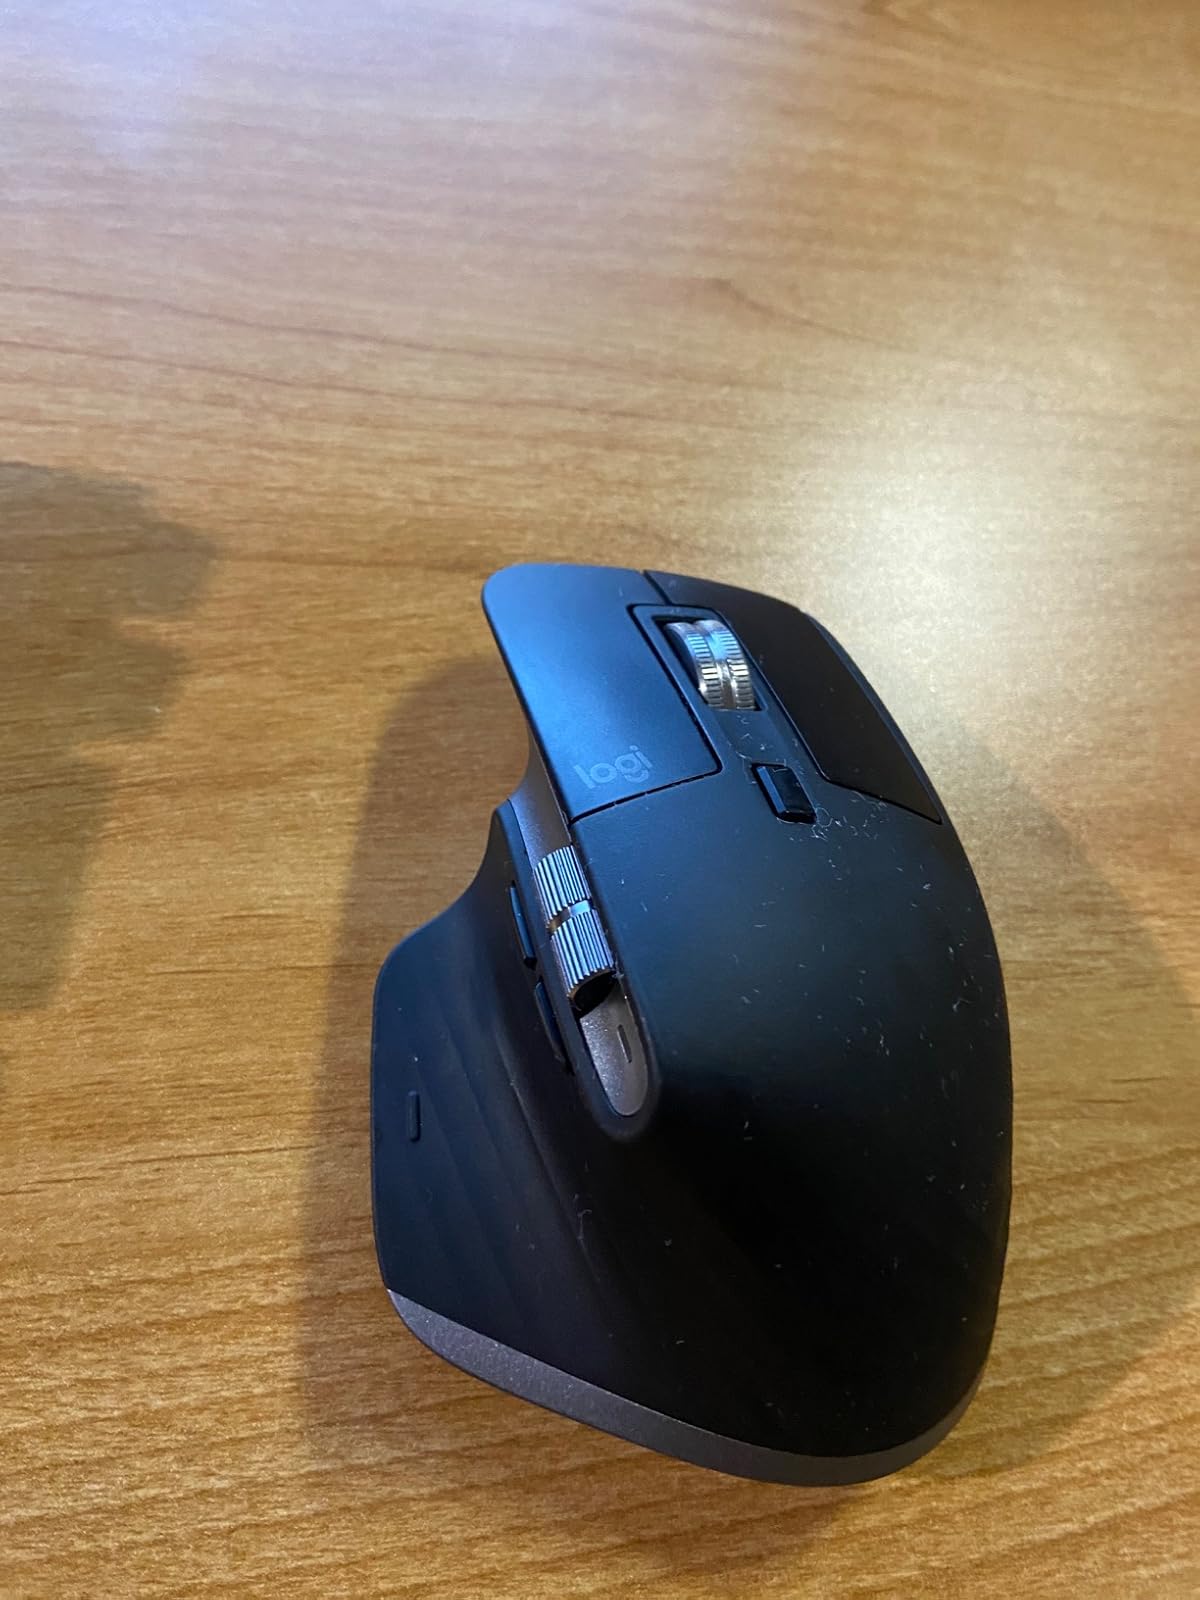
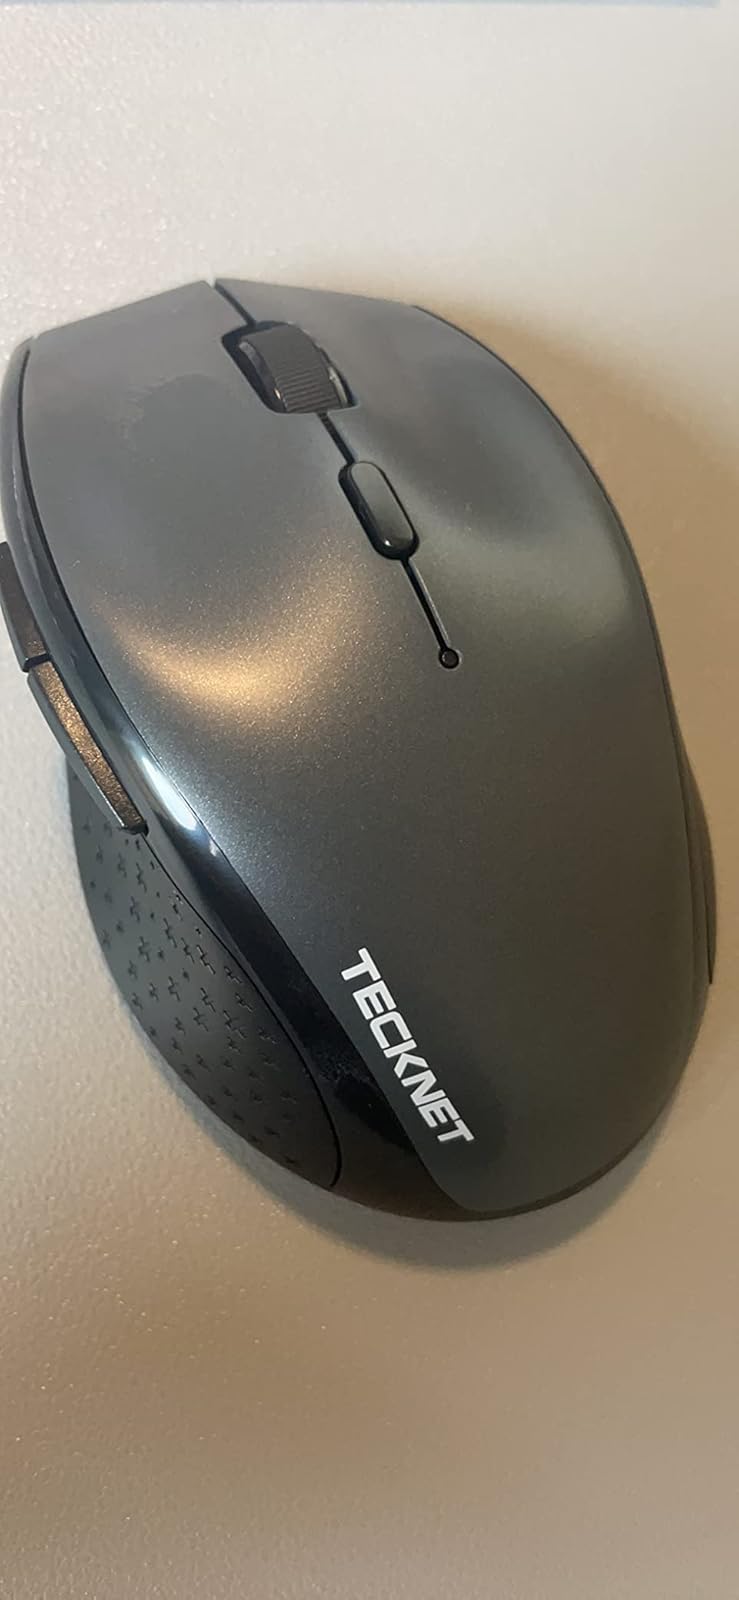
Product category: mouse
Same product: no